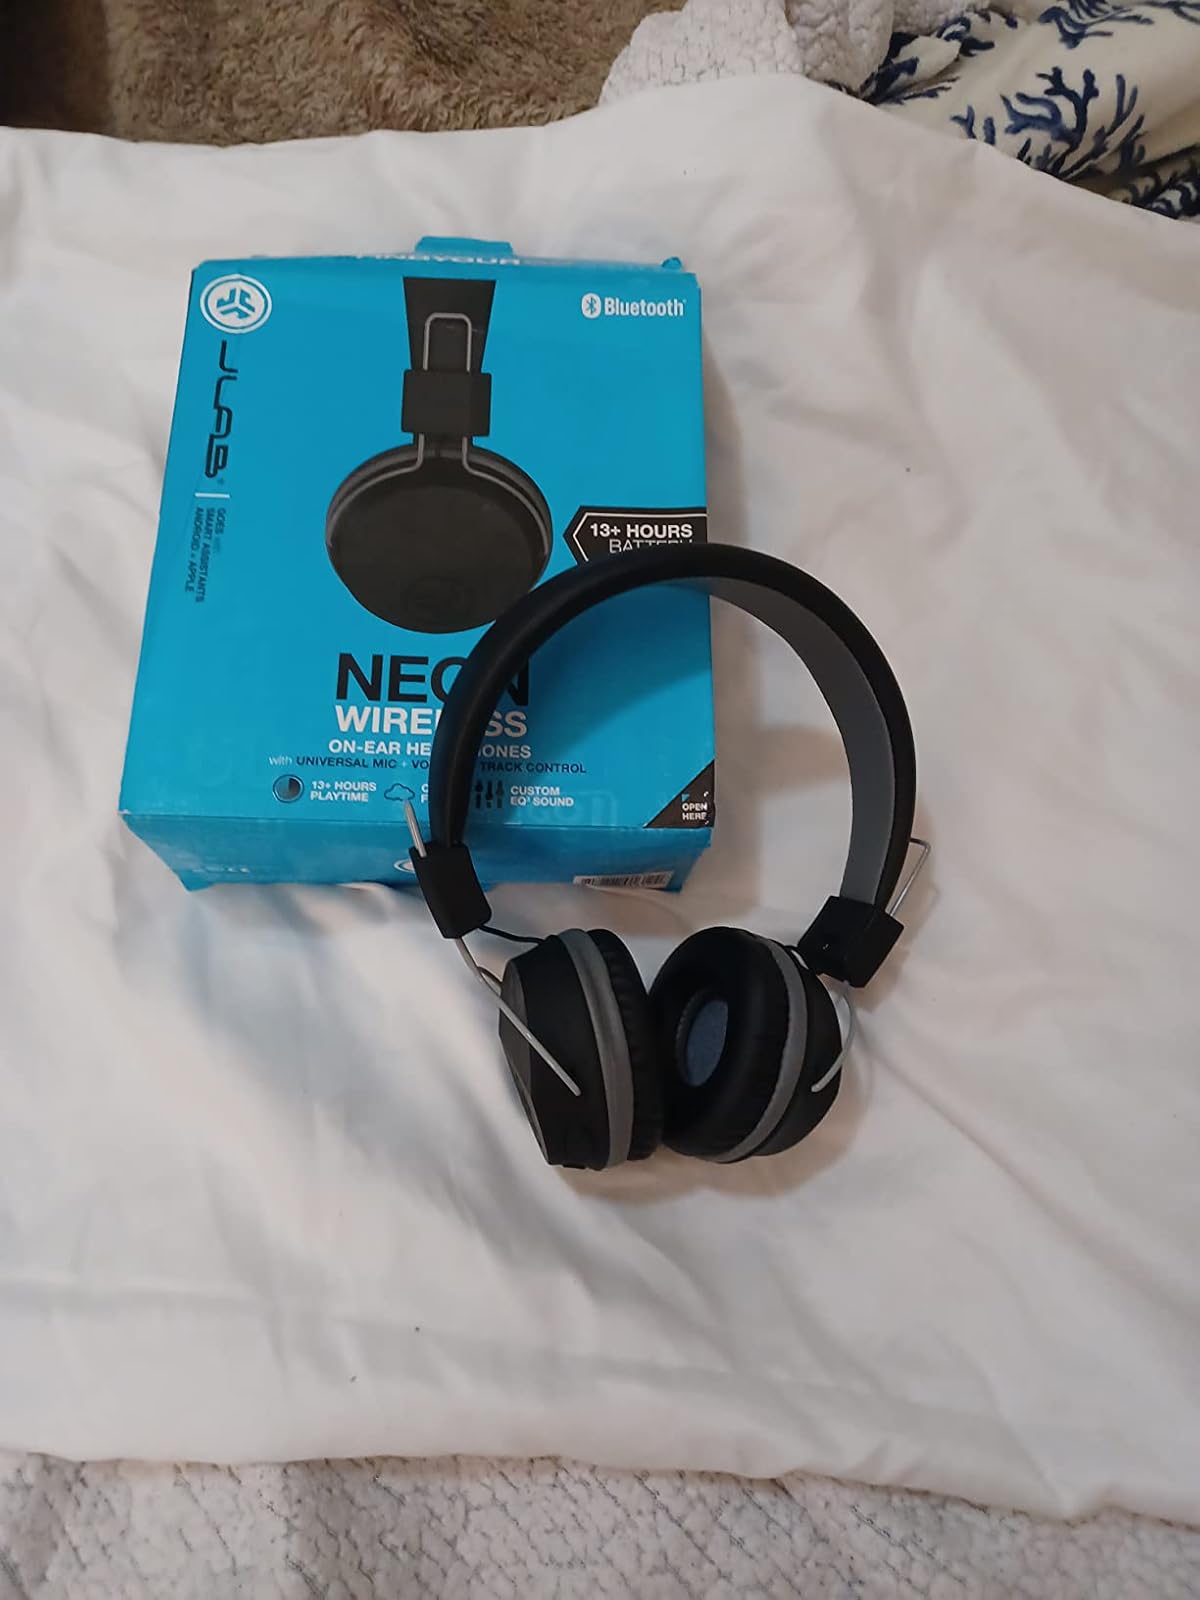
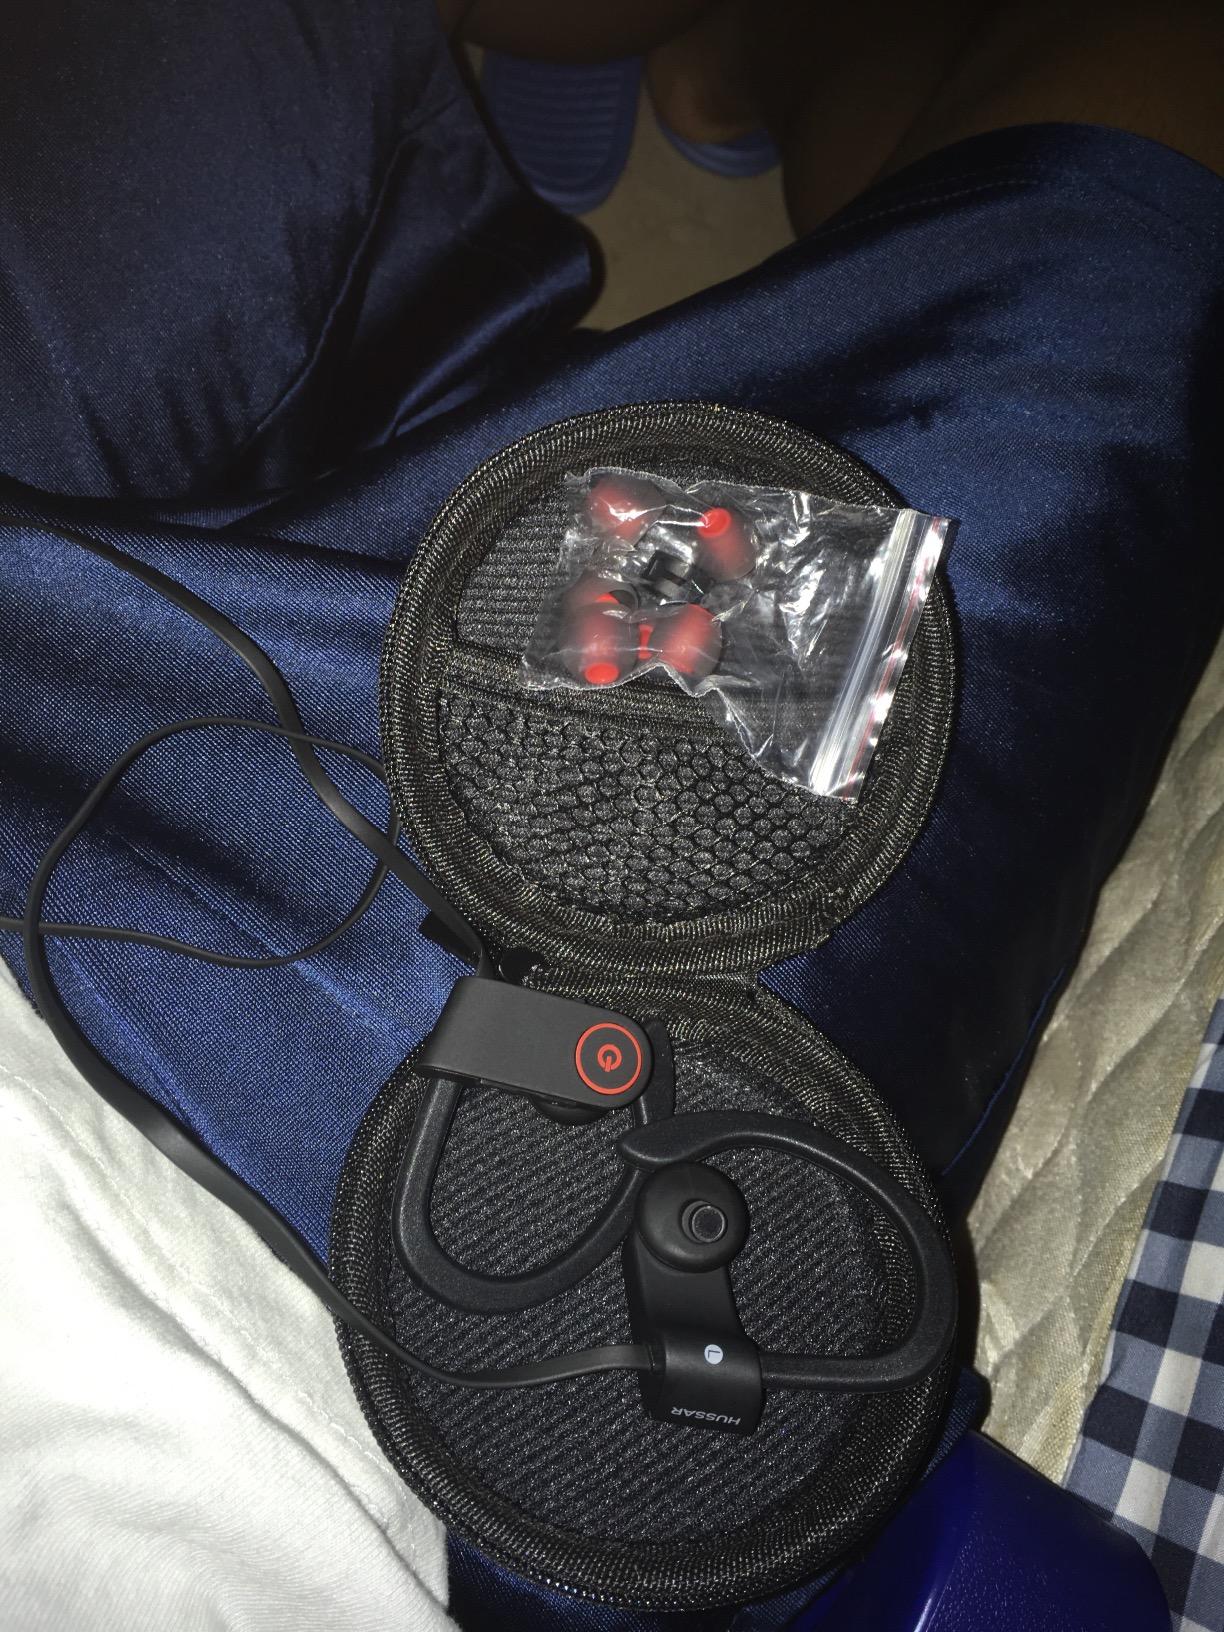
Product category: headphones
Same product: no